Lafayette–Durfee House

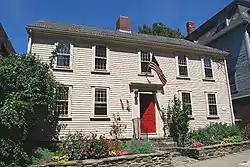

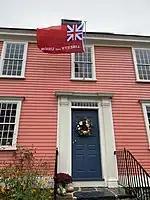
LDH

The Lafayette–Durfee House is a historic house located at 94 Cherry Street in Fall River, Massachusetts. The house was originally located at the site of the old Fall River Superior Courthouse now the Fall River Children's Museum on 441 North Main Street, and owned by Judge Thomas Durfee. While the exact date of its construction is not known, it is estimated to have been built before 1750.